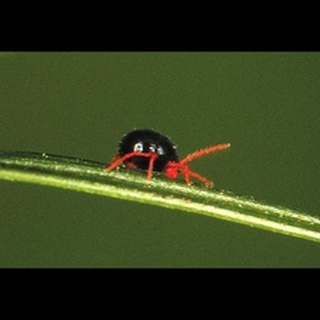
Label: wheat_mite